Muhamad bin Salim Alatas

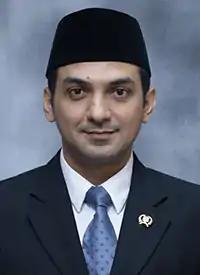
Portrait of Alatas in 2019 as member of Jakarta DPRD

Habib Muhamad bin Salim Alatas (born March 10, 1979) or also known as Habib Muhamad is an Indonesian politician who currently serves as a member of the Jakarta parliament (Jakarta Regional People's Representative Council) from the National Mandate Party.